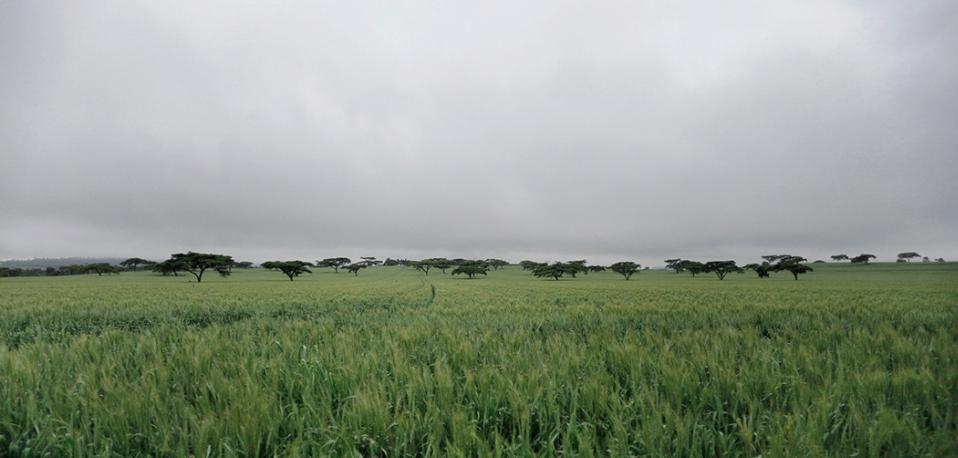
Mandhari nzuri ya kuvutia na kupendeza ambapo kuna eneo la tambarare lenye miti mikubwa na nyasi fup, mahali hapa panaweza kutumika kwa ajili ya kuhifadhi wanyama pori ufugaji au utalii.